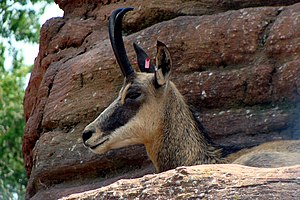
Gemse
En gemse fra en zoologisk have
En gemse fra en zoologisk have
Gemsen er et skedehornet pattedyr, der er hjemmehørende i bjerge i Europa og vestlige Asien, men desuden er indført til New Zealand og Argentina. Den kendes på de små tætsiddende, krogformede horn og færdes ofte på stejlt terræn. Det er yderst sky og vagtsomme dyr.